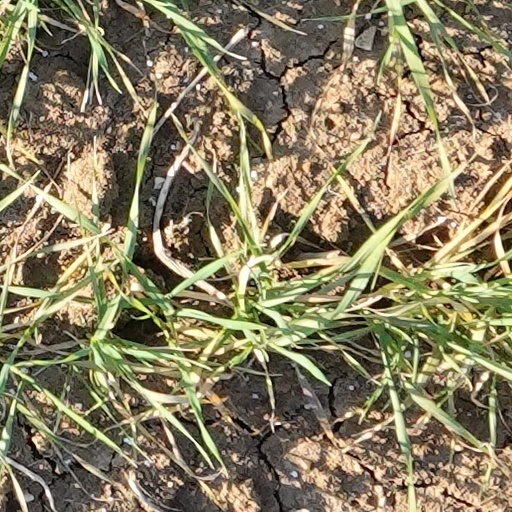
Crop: wheat